Clayton Donaldson

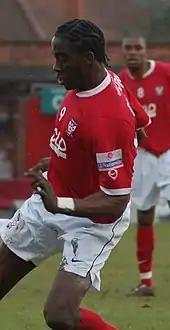
Donaldson playing for York City in 2007

On 18 December 2006, he rejected the offer of a new contract at York, meaning he would be out of contact at the end of the season. Scunthorpe United and Peterborough United director of football Barry Fry both watched him in December 2006. Fry tabled a £100,000 bid for Donaldson, but this failed to meet York's valuation and they halted their bid at this amount. He was reportedly given a £500,000 transfer valuation by York in January 2007. A cash-plus-player offer from League Two club Accrington Stanley for Donaldson was rejected in January 2007, which according to York was £25,000 and was termed as an "embarrassment" by York manager McEwan, and Accrington then upped their bid to a six-figure fee, but were told that Donaldson was not for sale.